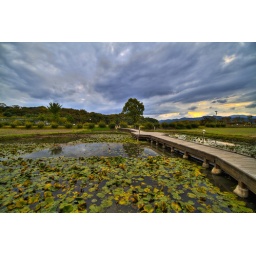
bridge over colorful water